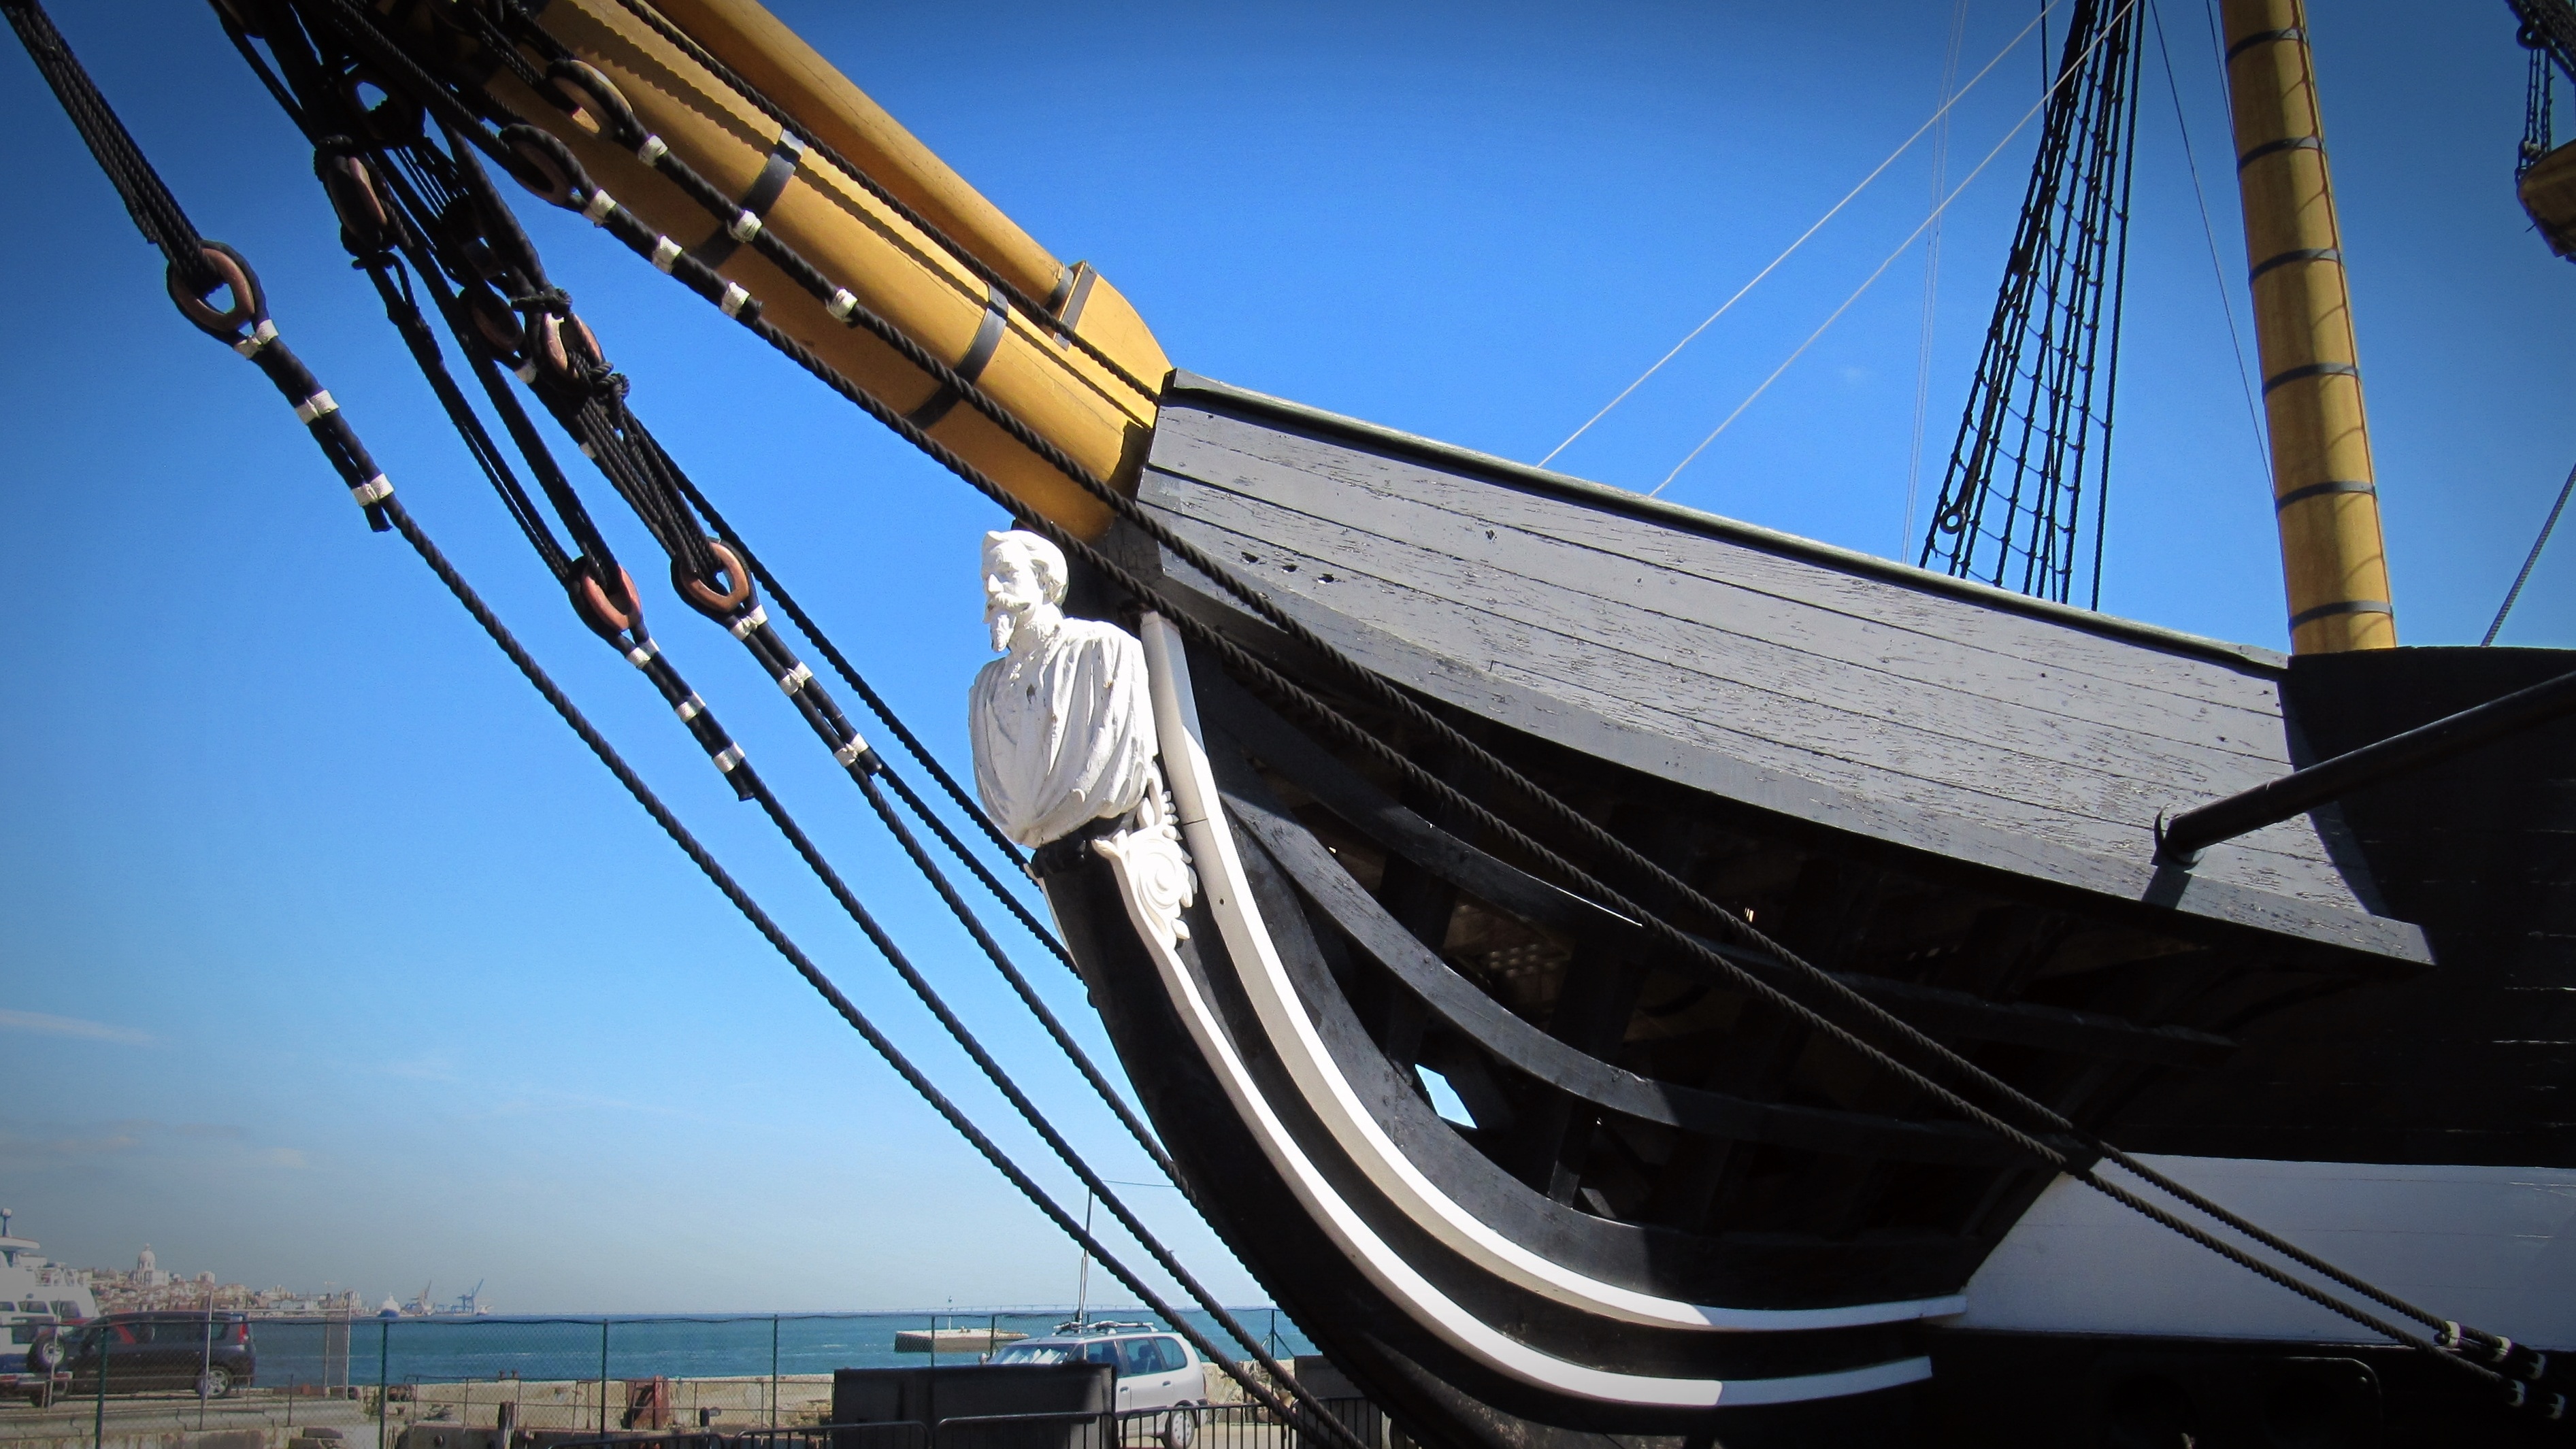
boat, stem, ship, vehicle, mast, sailing, sailboat, sail, sailing vessel, watercraft, historically, sailing ship, cable stayed bridge, galionsfigur